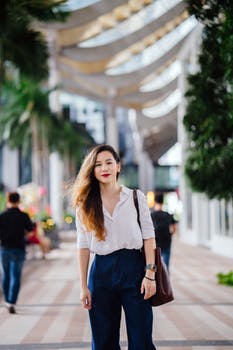
Label: No Watermark